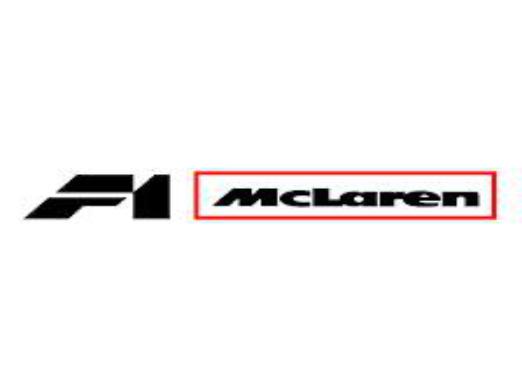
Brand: mclaren
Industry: Transportation